Vincenzo Virga

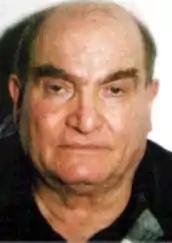
Mugshot of Vincenzo Virga

Vincenzo Virga (born 11 September 1936 in Erice, Province of Trapani) has been the boss of the Trapani Mafia family and "mandamento" since 1982, when the previous boss, Salvatore Minore, was murdered. Virga is currently in prison, serving life imprisonment for ordering the Pizzolungo bombing among other crimes.